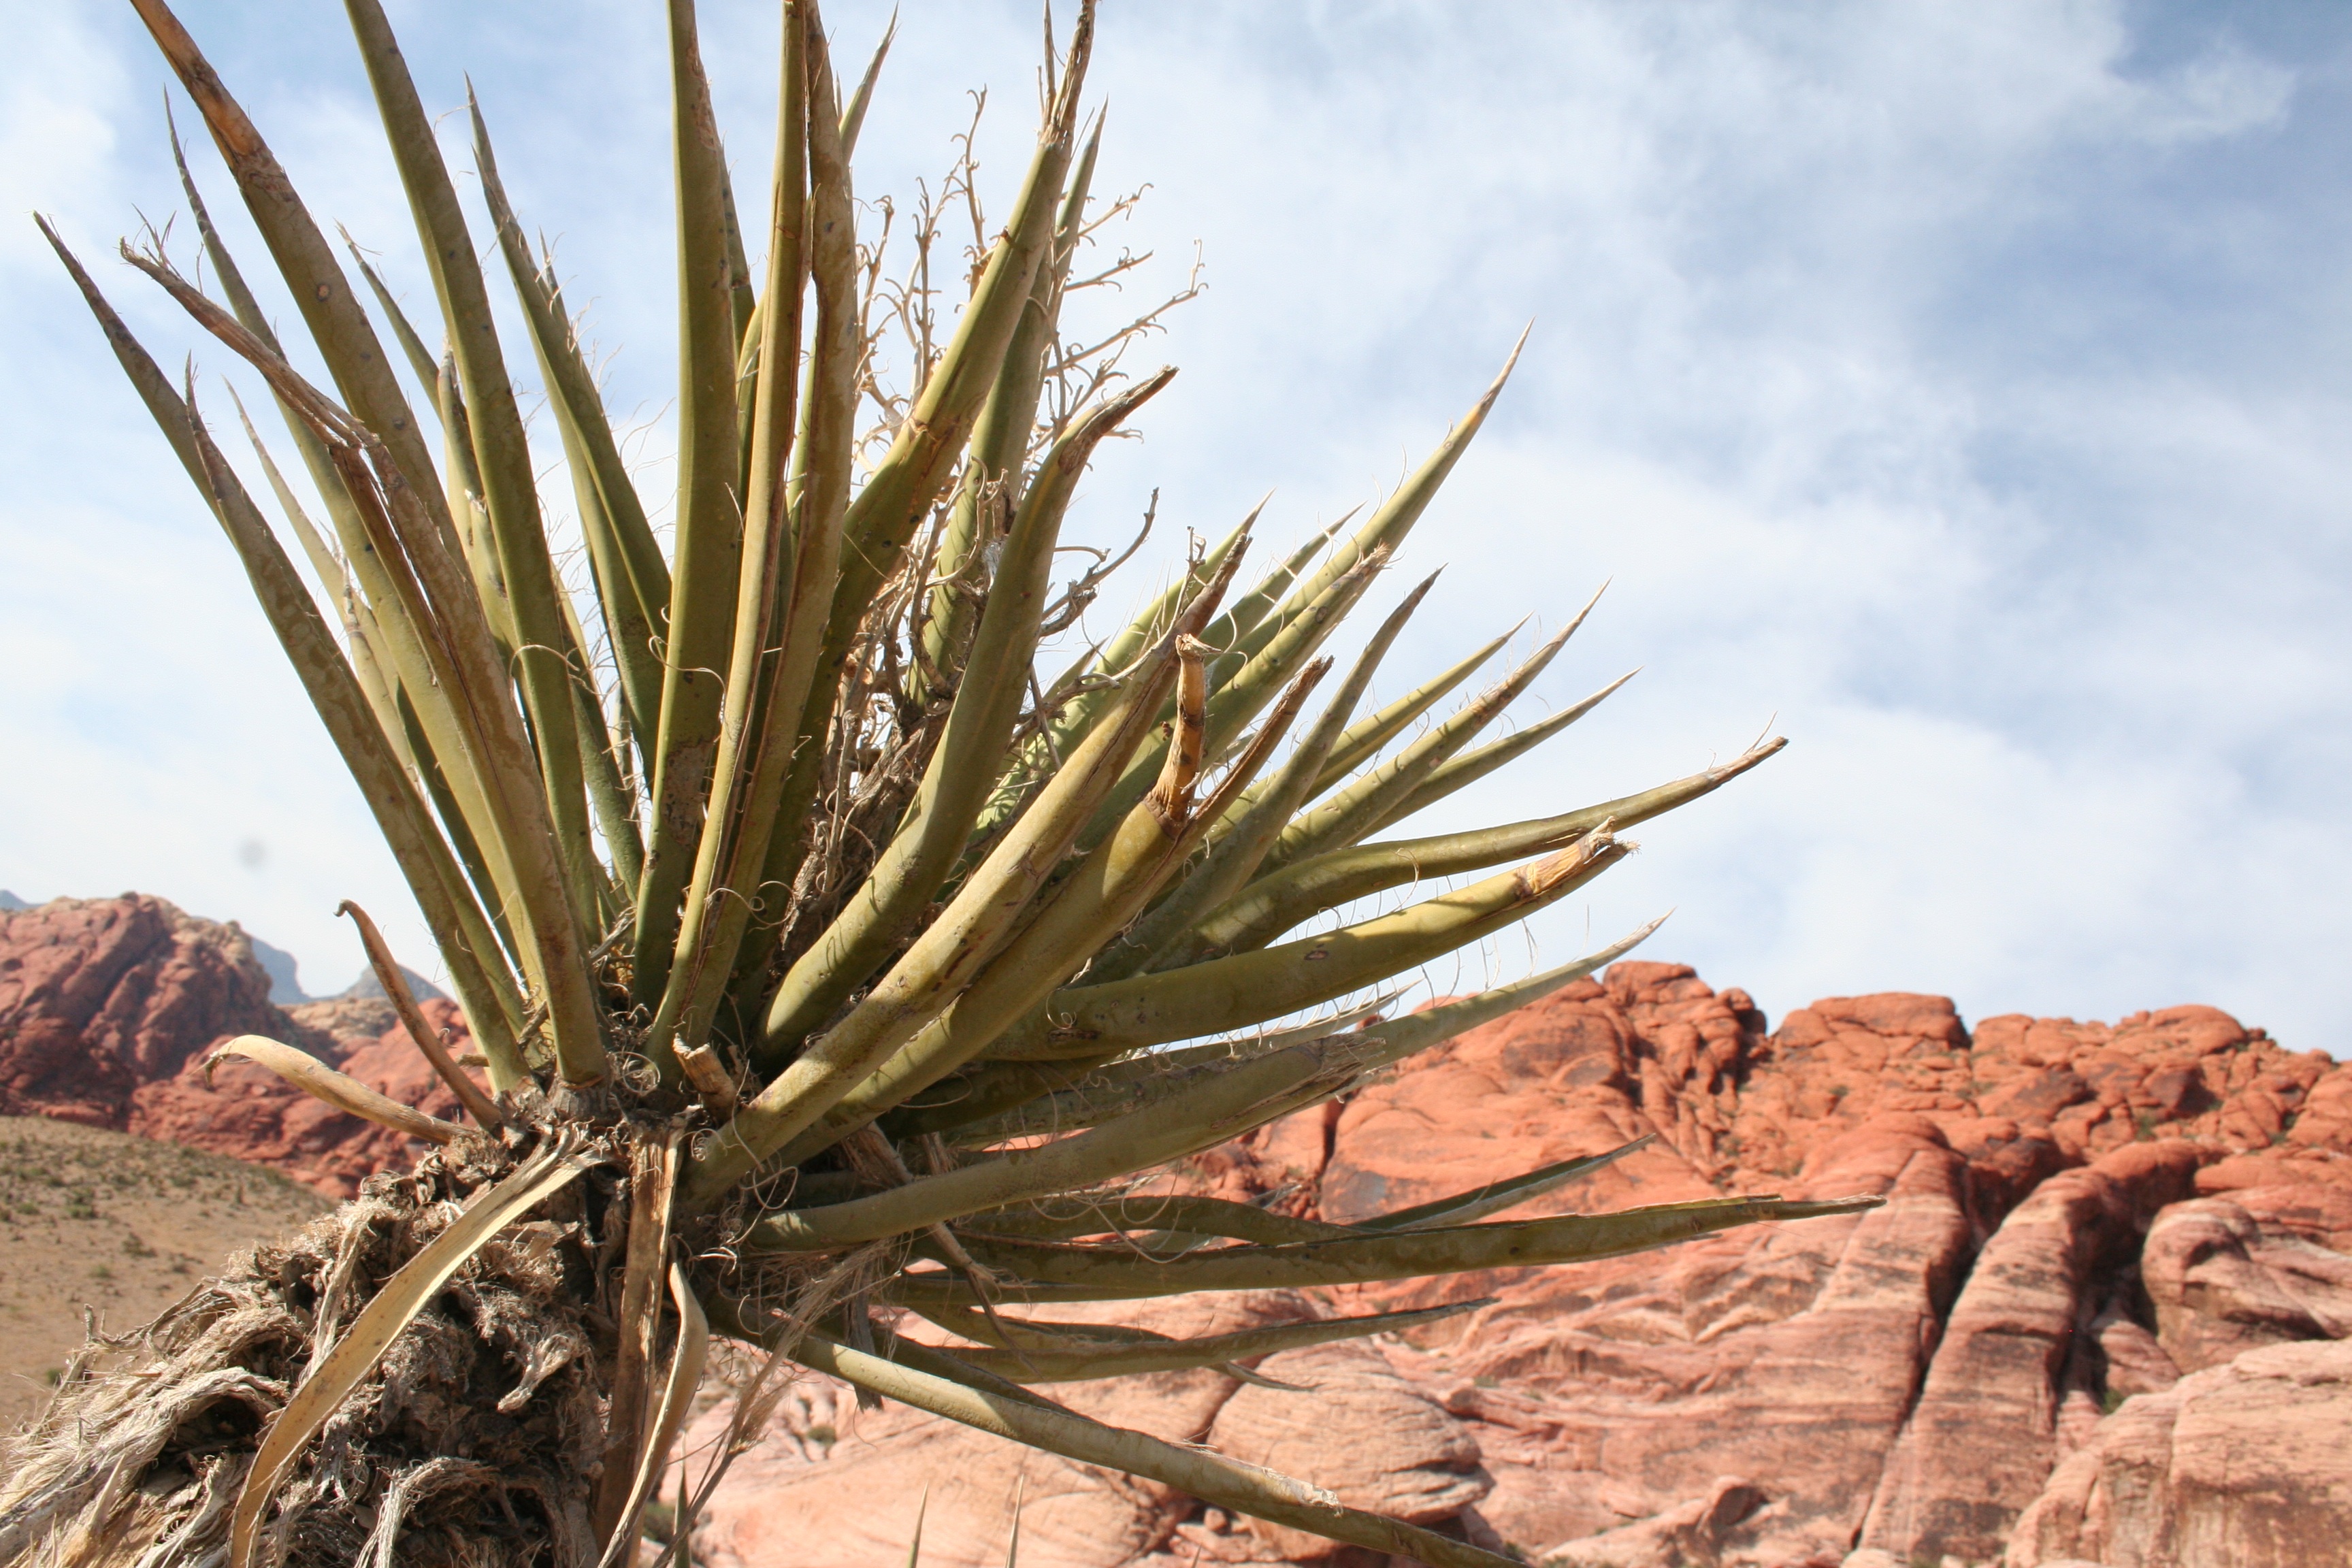
sand, plant, desert, flower, soil, botany, flora, red rock canyon, nevada, las vegas, flowering plant, aeolian landform, grass family, land plant, arecales